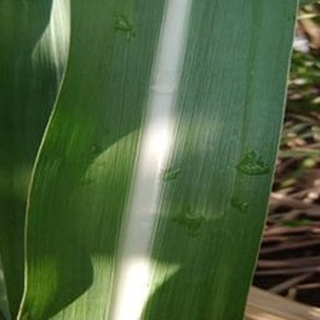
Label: healthy_sugarcane